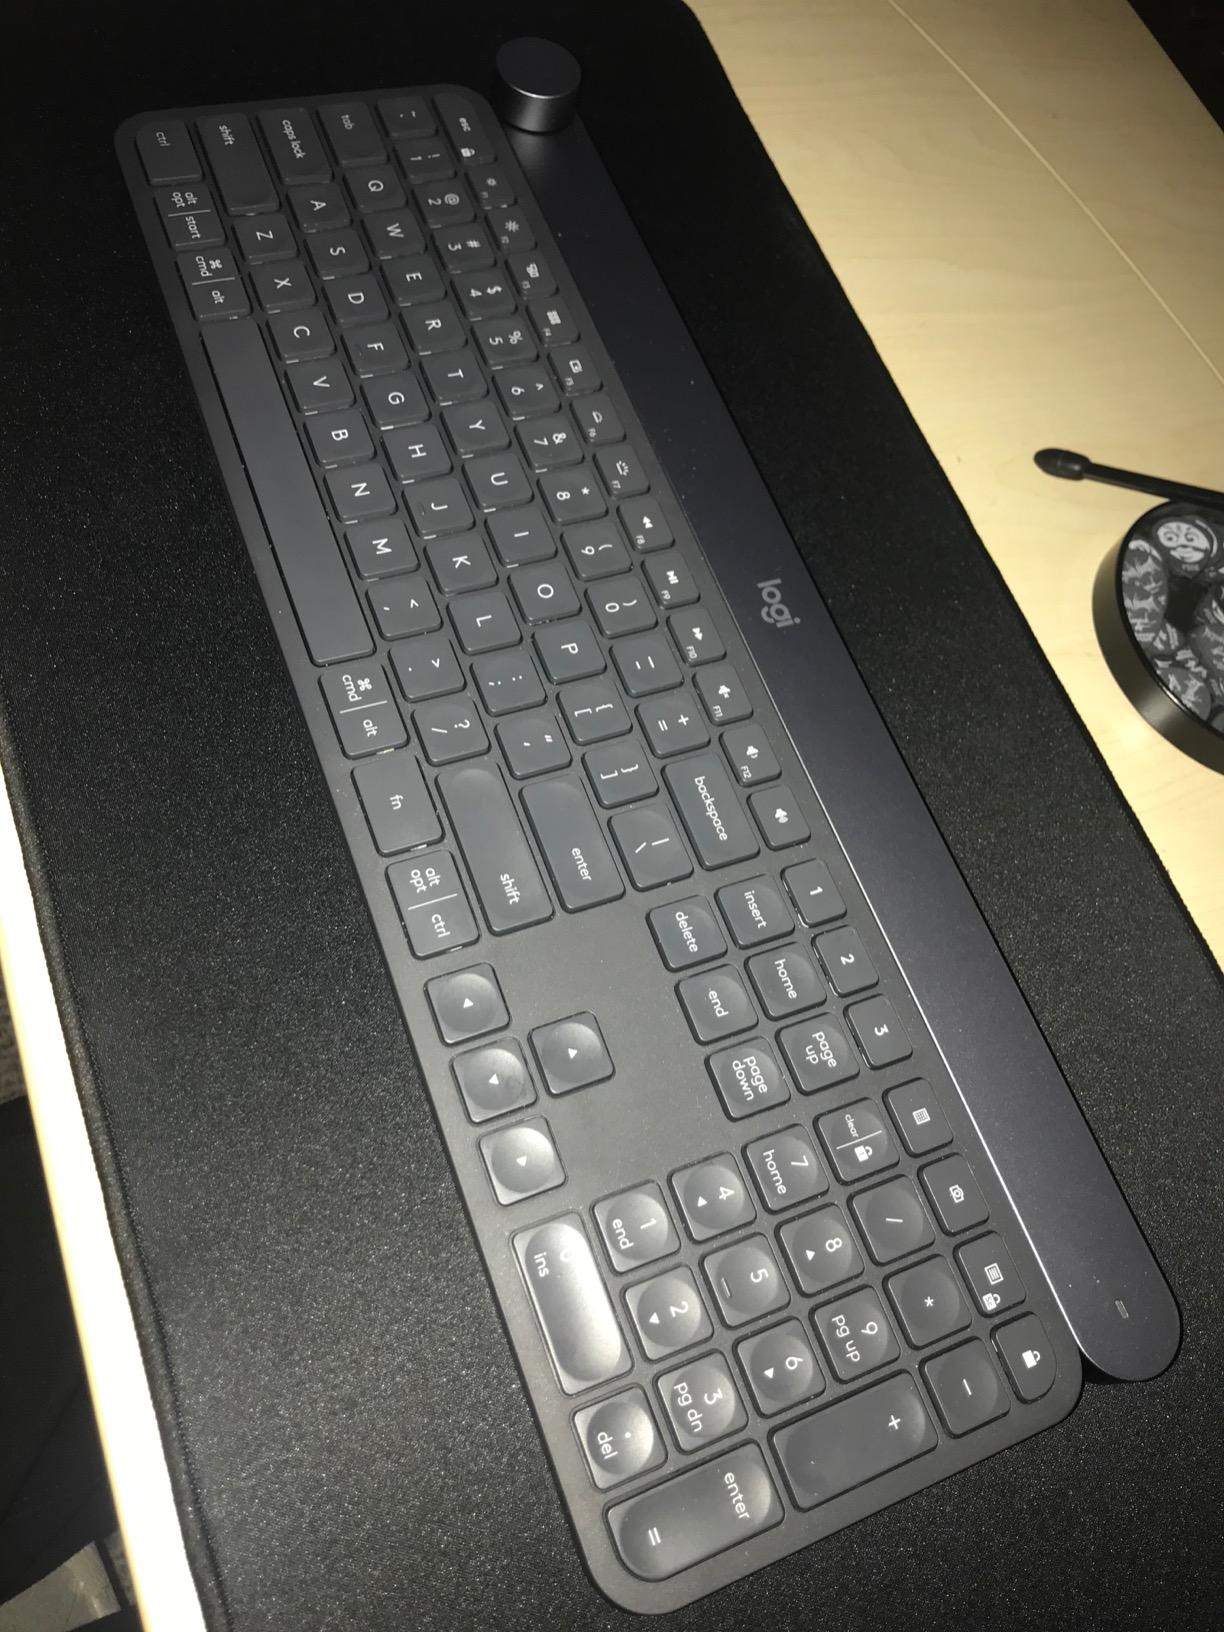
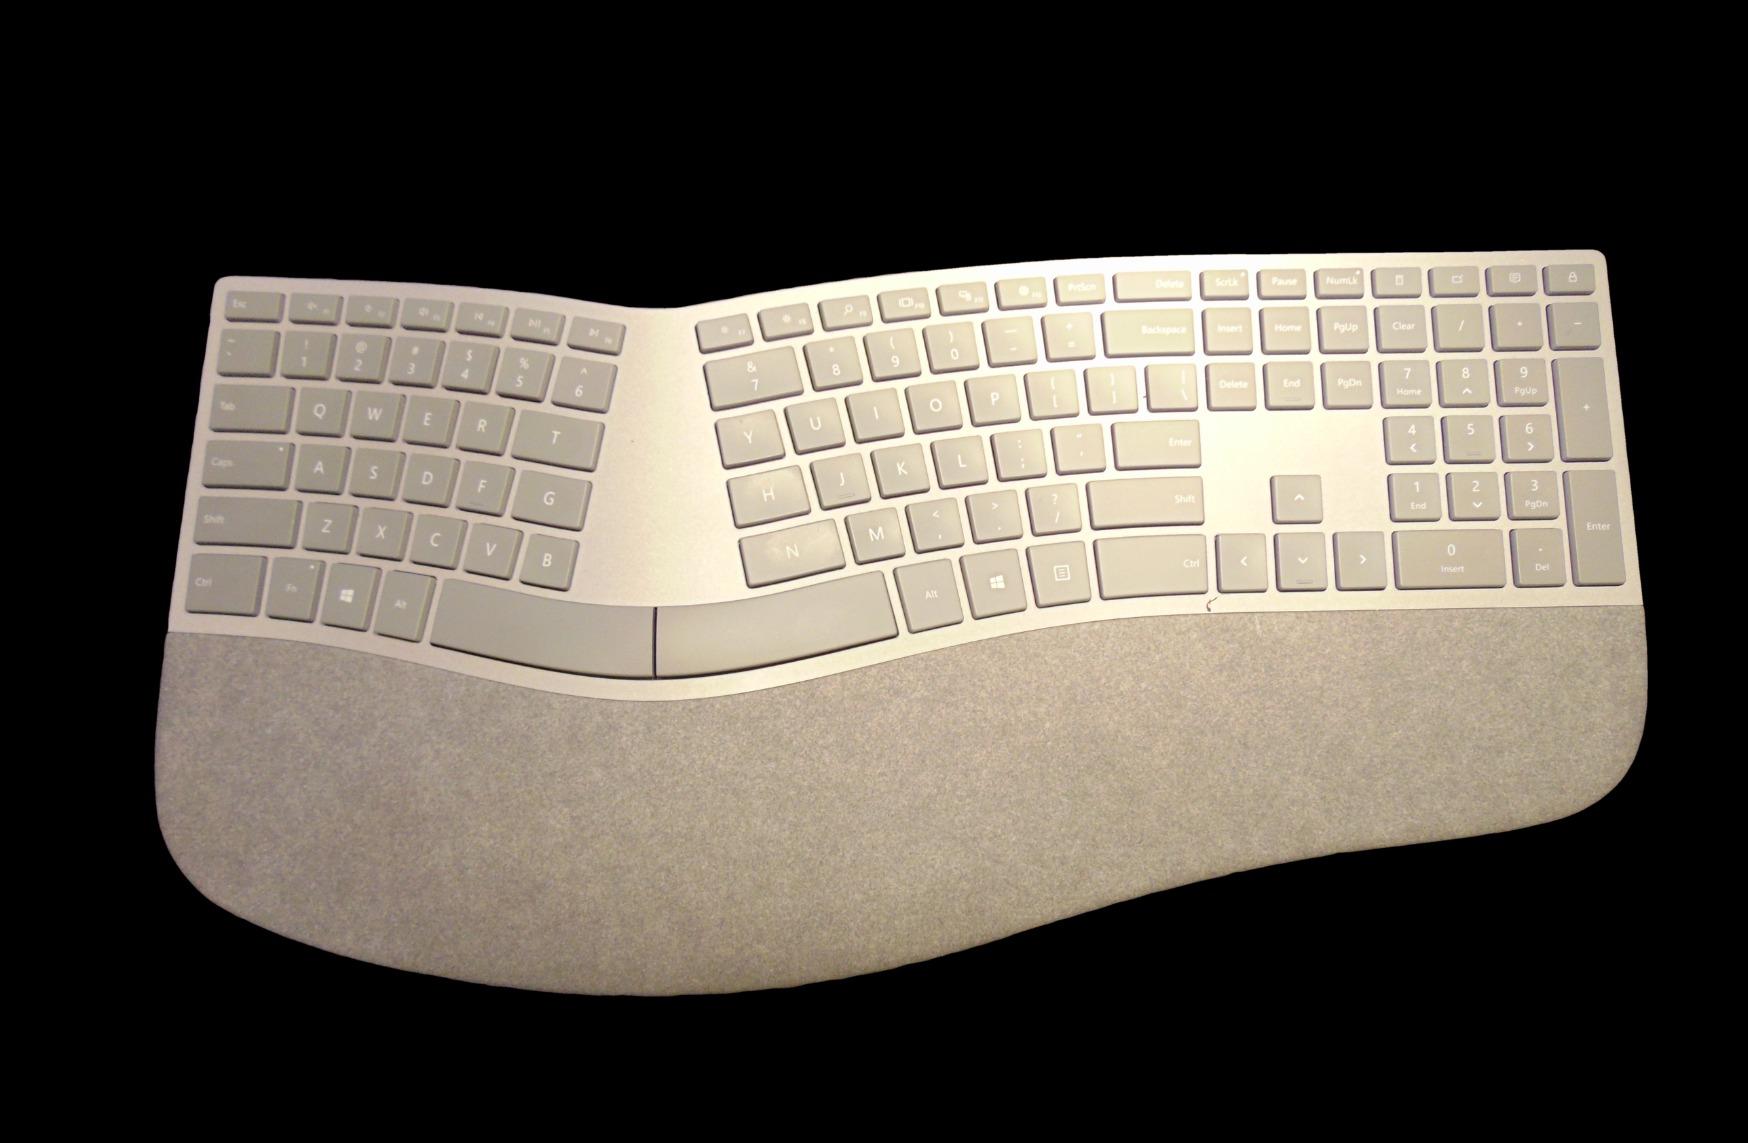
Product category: keyboard
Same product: no